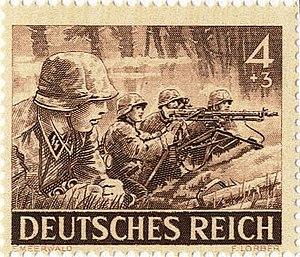
La Retraite aux flambeaux est un roman de Bernard Clavel paru en 2002 aux éditions Albin Michel, puis en collection de poche aux éditions Pocket en 2004.
L’uniformologie est un domaine de recherches historiques qui étudie les uniformes et effets militaires à travers les âges et les civilisations. Il a pour principaux sujets d'étude les effets vestimentaires, chaussures et coiffures militaires, l'équipement individuel, les insignes d'unités et de grades ou encore les décorations militaires mais se consacre également à celle des uniformes d'institutions civiles ou para-militaires.